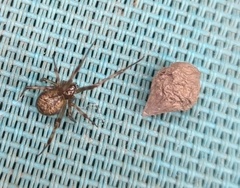
Species: Parasteatoda_tepidariorum